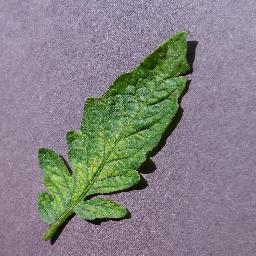
Label: Tomato___Tomato_mosaic_virus